Bird visual acuity rendering: 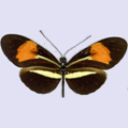
Butterfly visual acuity rendering: 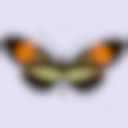
Species: erato
Subspecies: phyllis
Sex: female
View: dorsal
Hybrid status: subspecies synonym
Locality: Melguira BRA MO
Coordinates: -14.533, -56.317